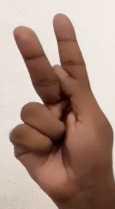
ASL sign: K